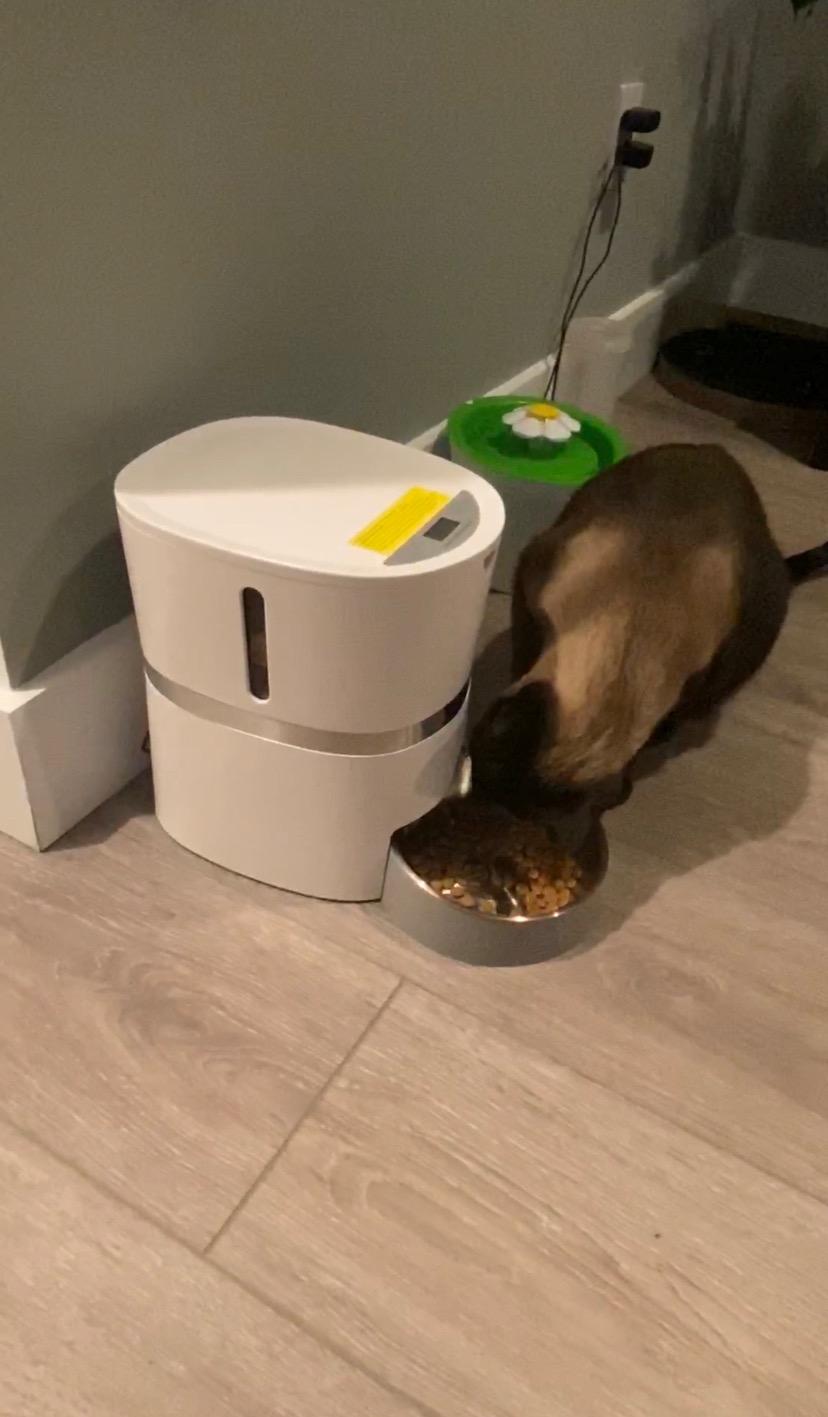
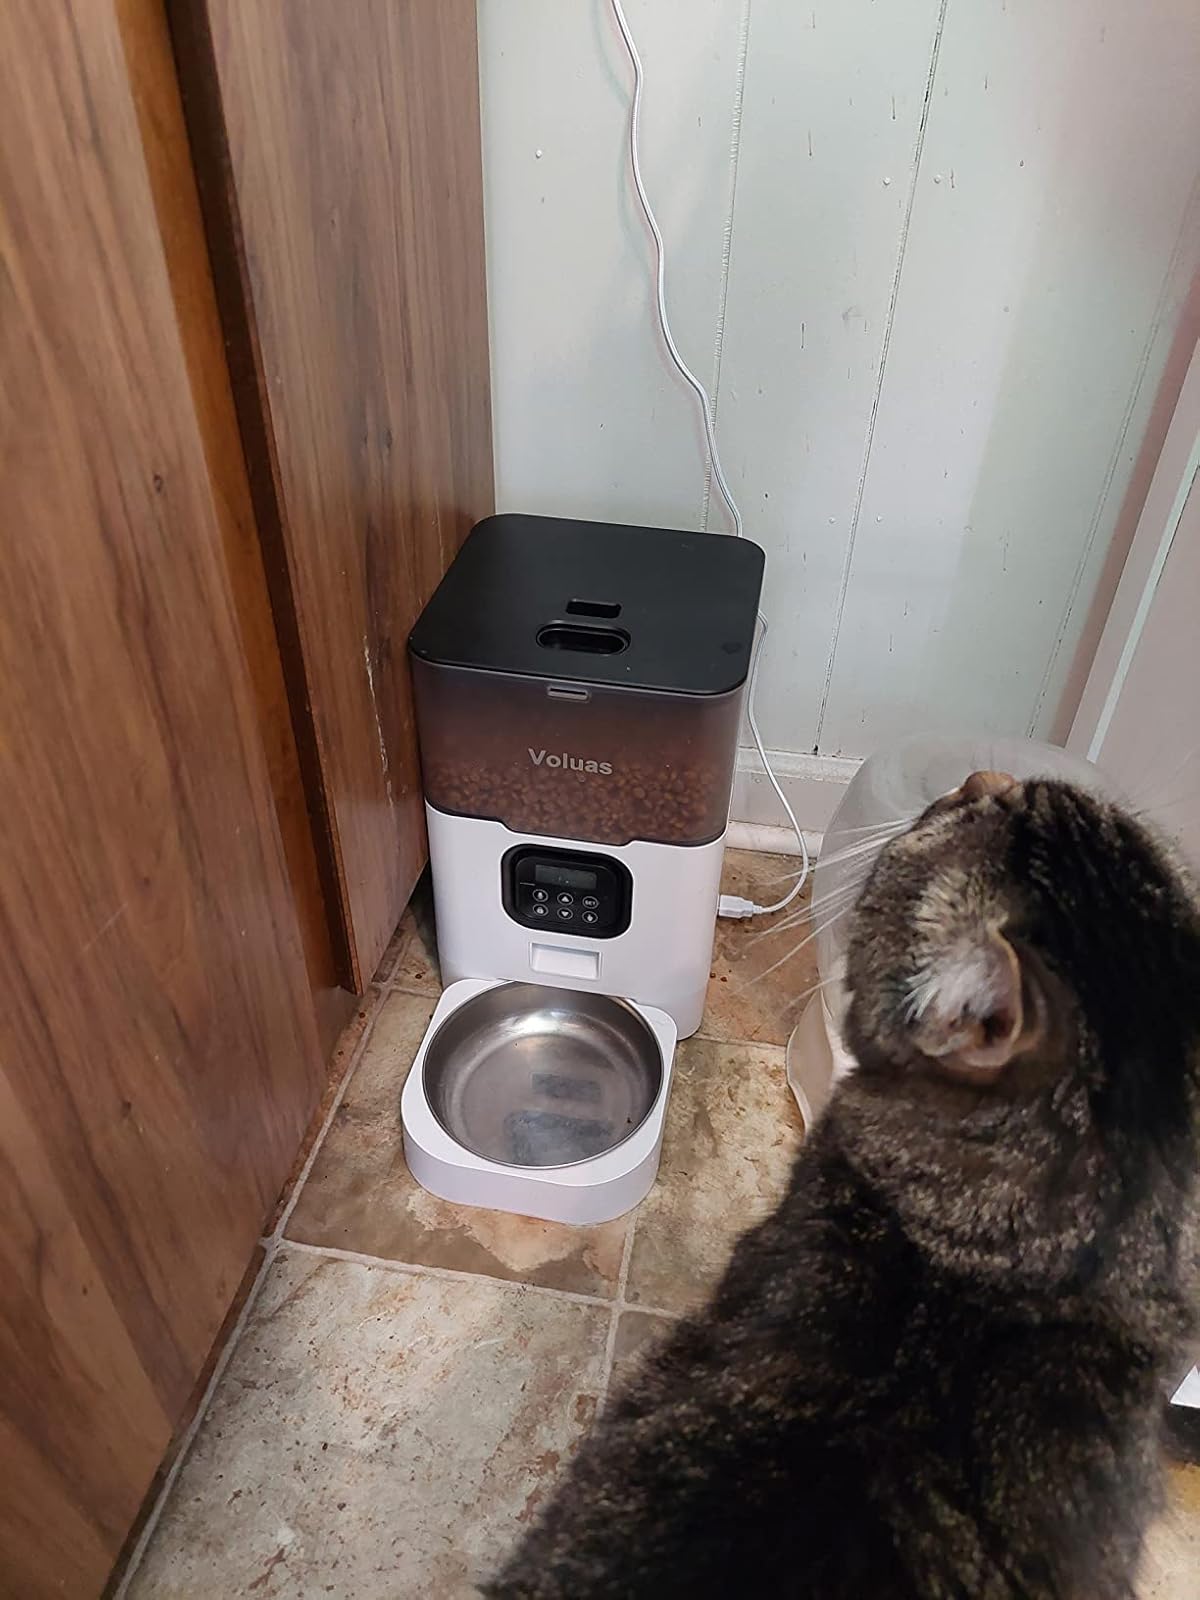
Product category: items_feeder
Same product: no